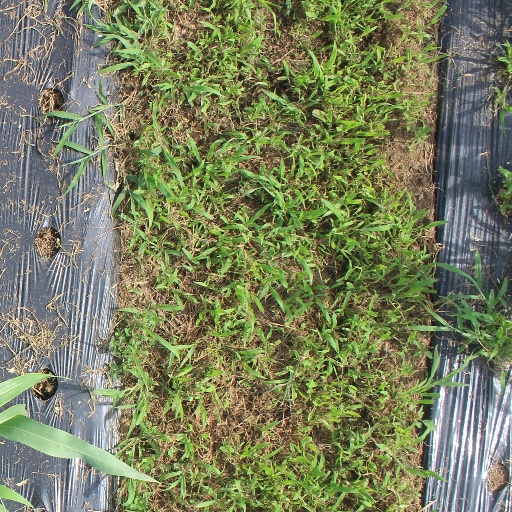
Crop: sorghum